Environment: real
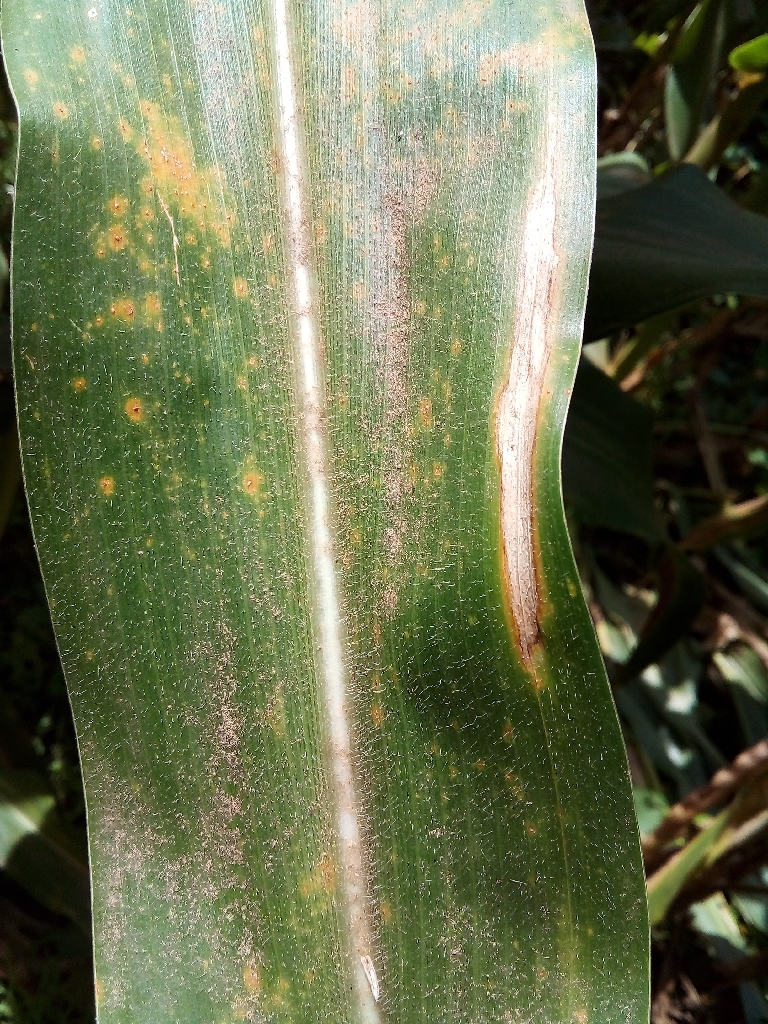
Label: northern_corn_leaf_blight